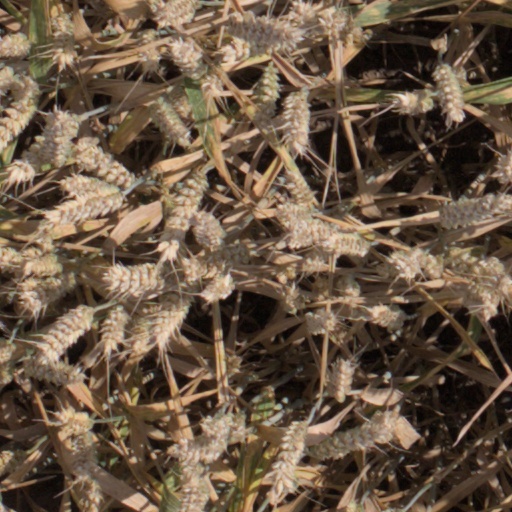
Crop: wheat